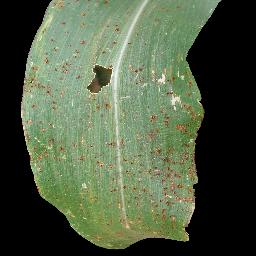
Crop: corn
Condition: (maize)_common_rust